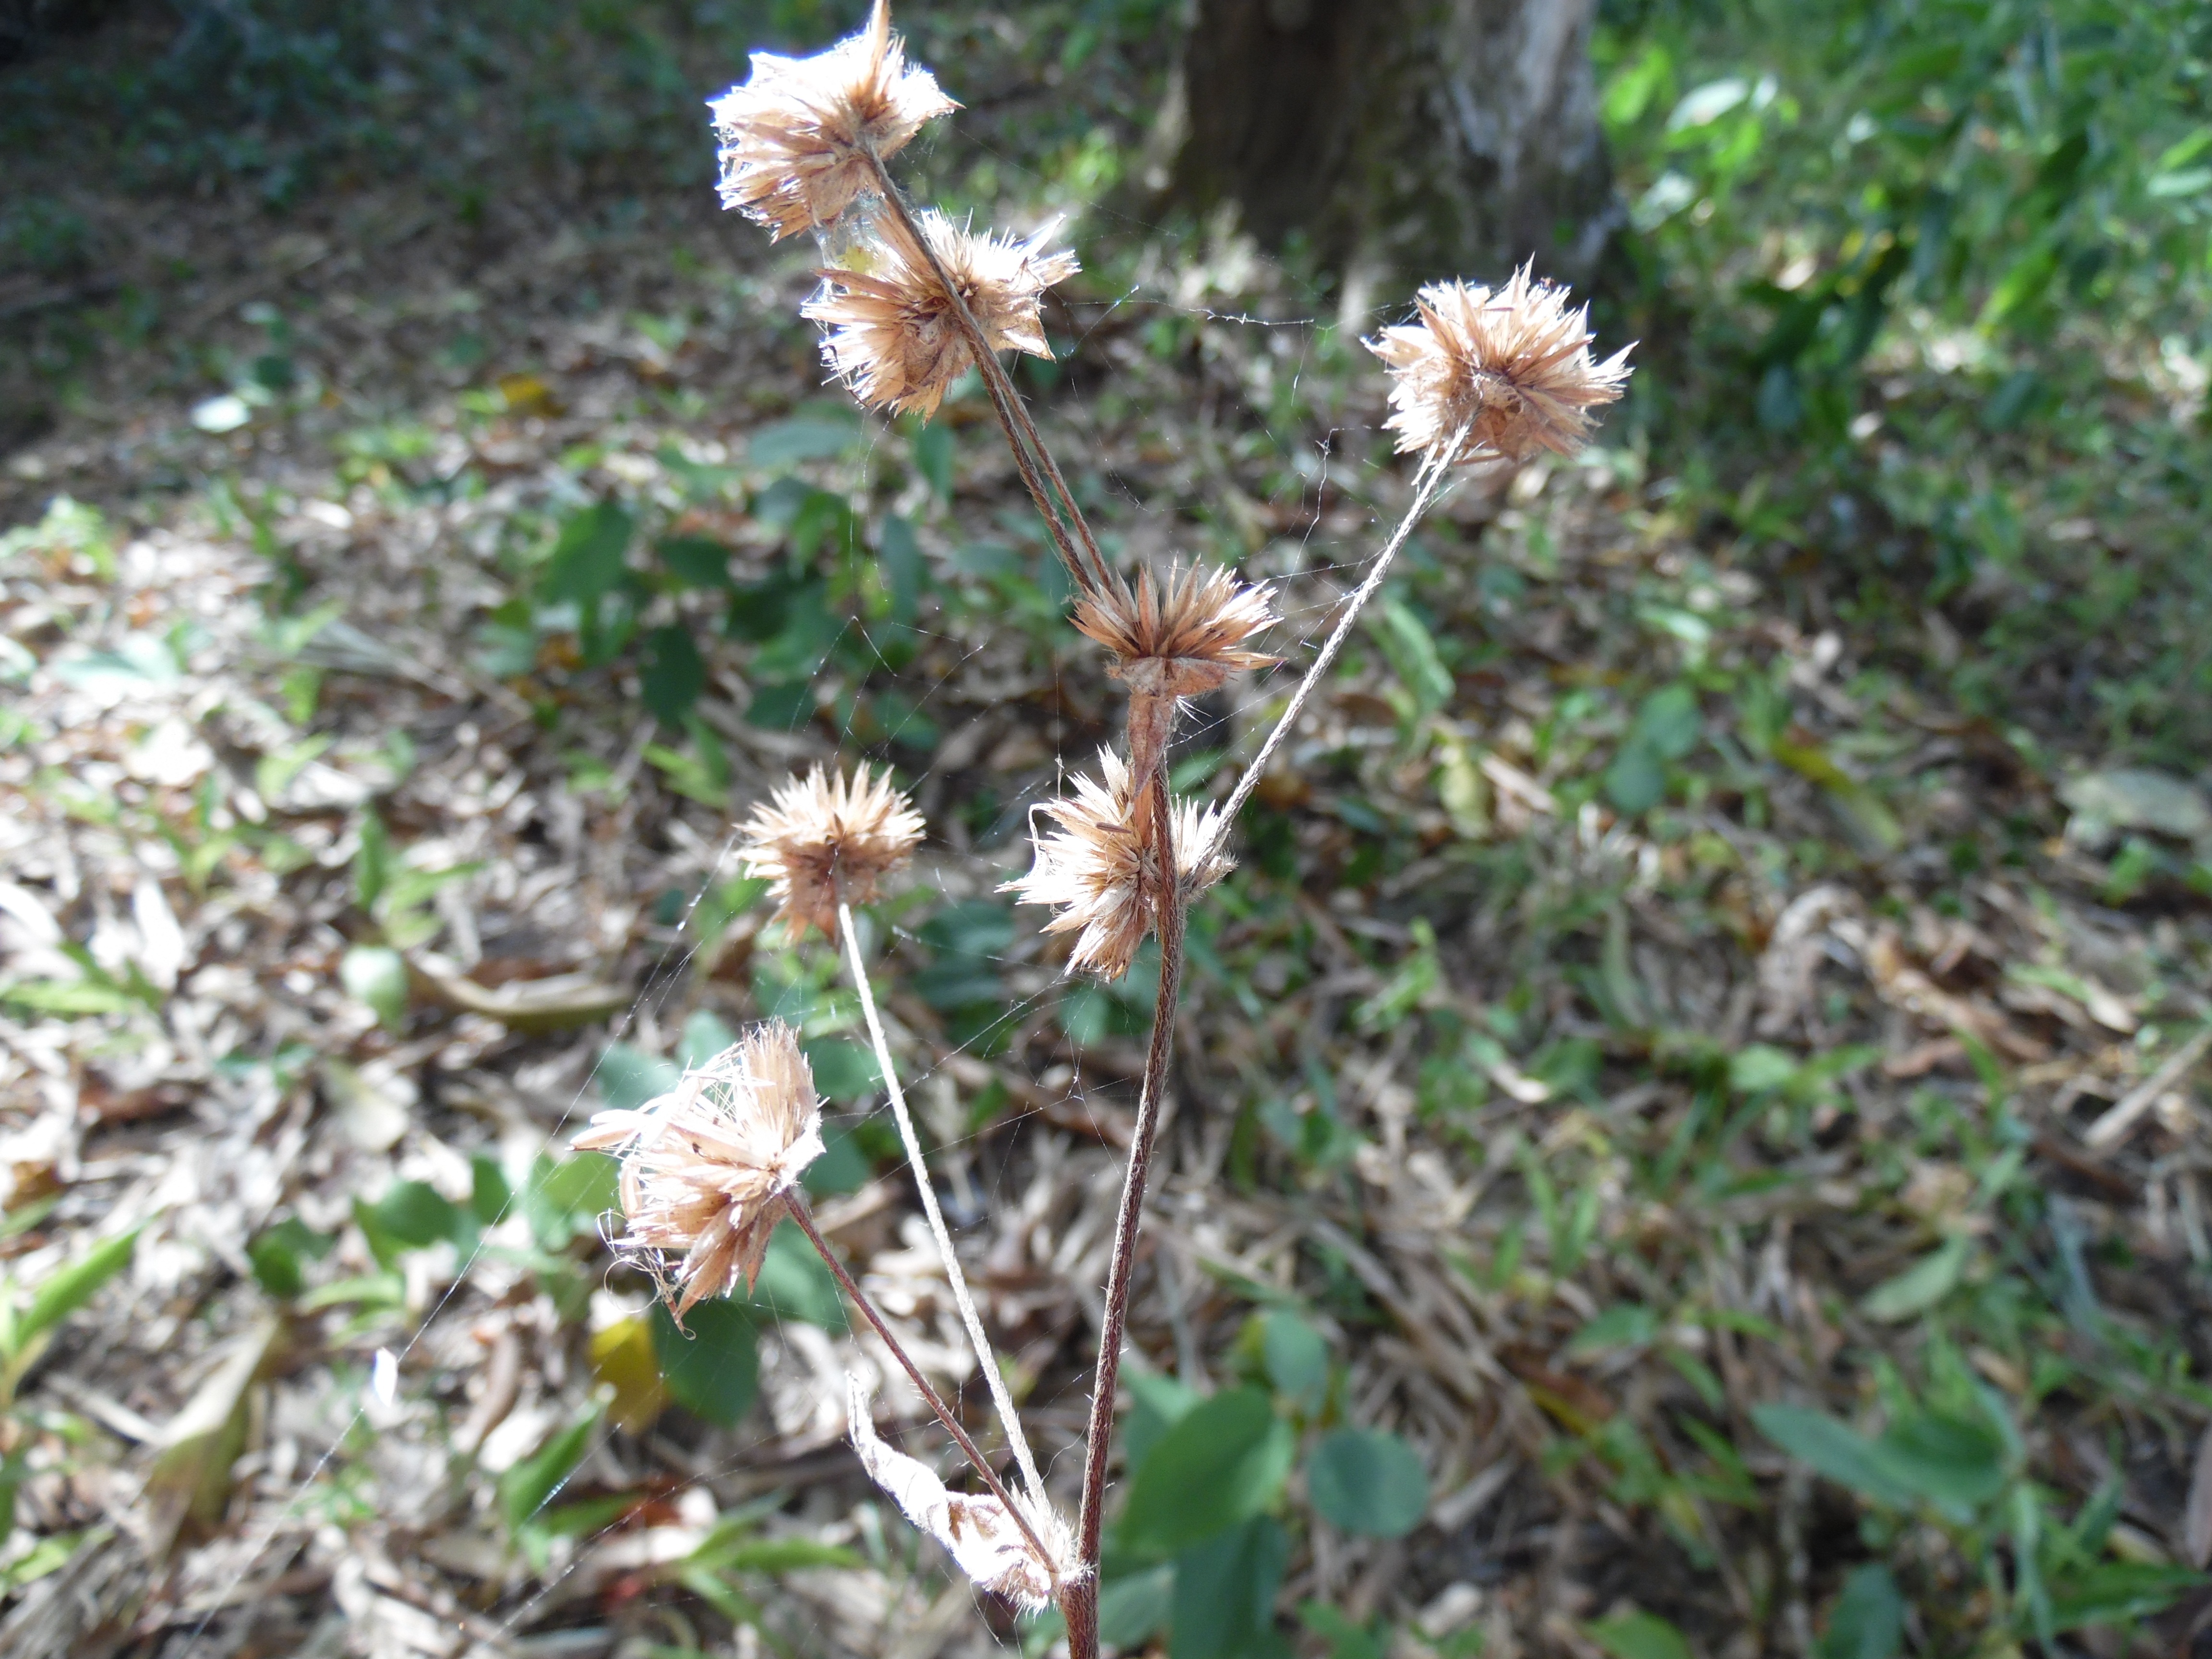
tree, nature, blossom, plant, white, leaf, flower, petal, bloom, summer, floral, decoration, spring, green, produce, natural, botany, garden, flora, season, wildflower, design, shrub, bouquet of flowers, spring flowers, flower background, summer flowers, flowering plant, floral background, floral design, beautiful background, summer background, nature backgrounds, spring background, flowers background, vintage flower, beauty background, woody plant, land plant